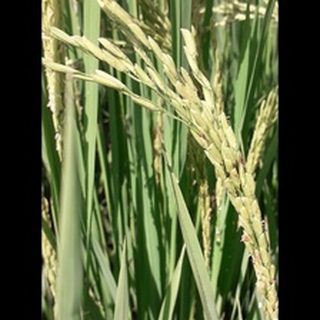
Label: healthy_rice